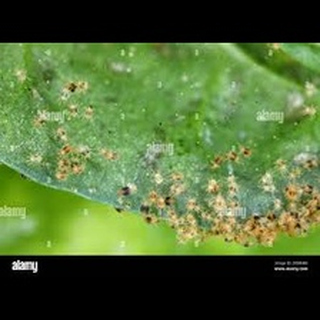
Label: wheat_mite